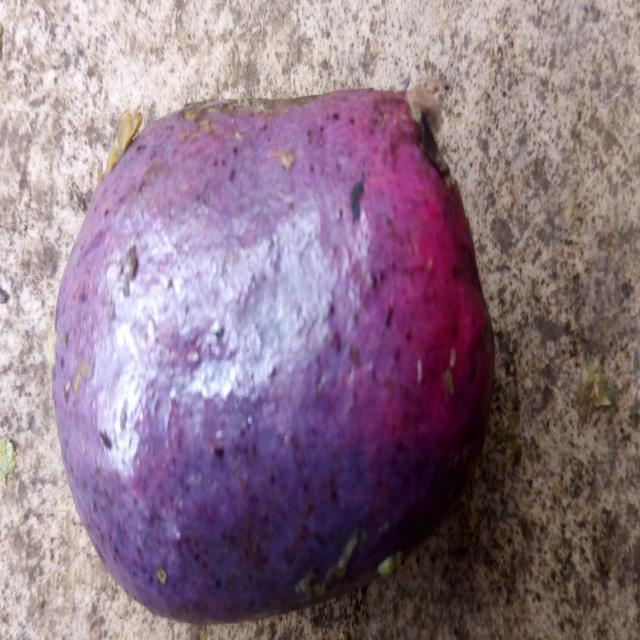
Plum grade: unaffected